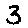
Label: 3